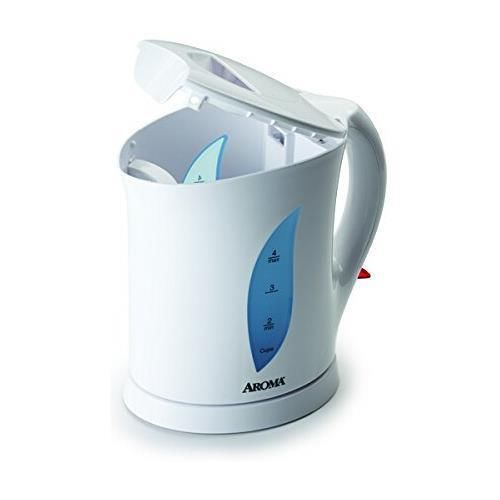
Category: kettle